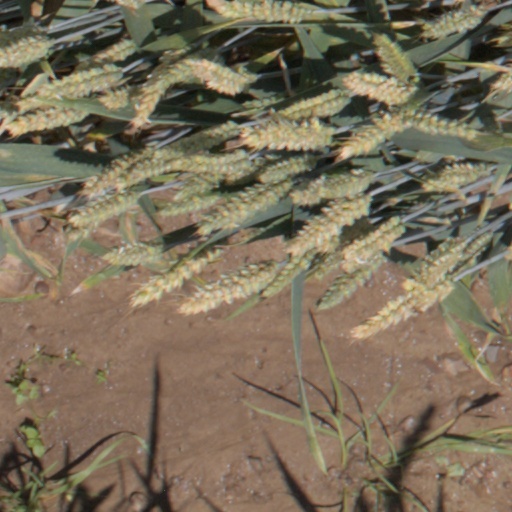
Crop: wheat